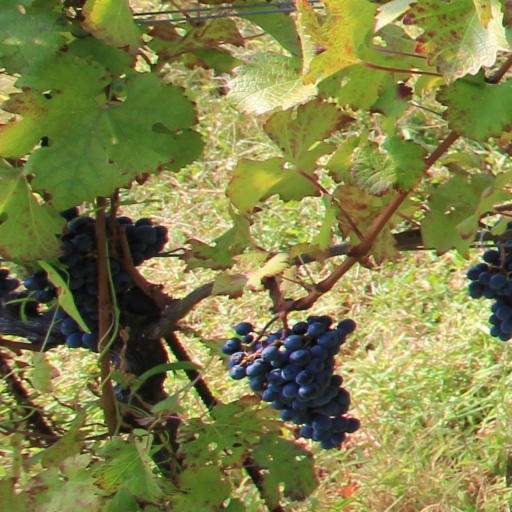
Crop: grape